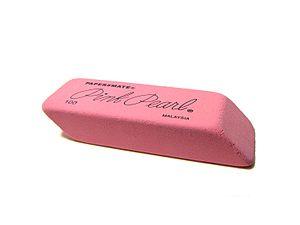
Les Gommes est un roman d'Alain Robbe-Grillet publié en 1953 et ayant reçu le prix Fénéon l'année suivante en 1954.
Paper Mate est une entreprise américaine appartenant à Newell Brands. C'est également la marque commerciale sous laquelle sont vendus ses produits.